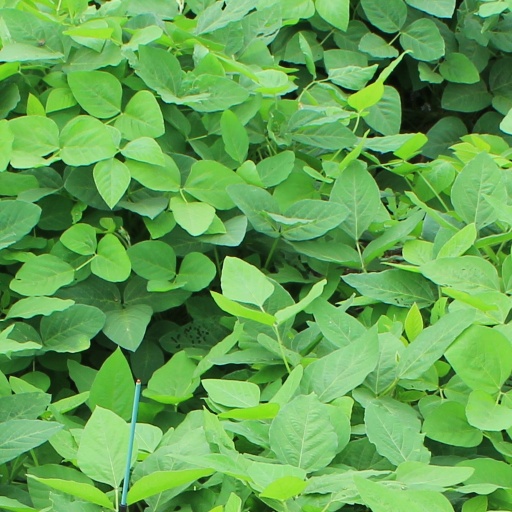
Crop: soybean